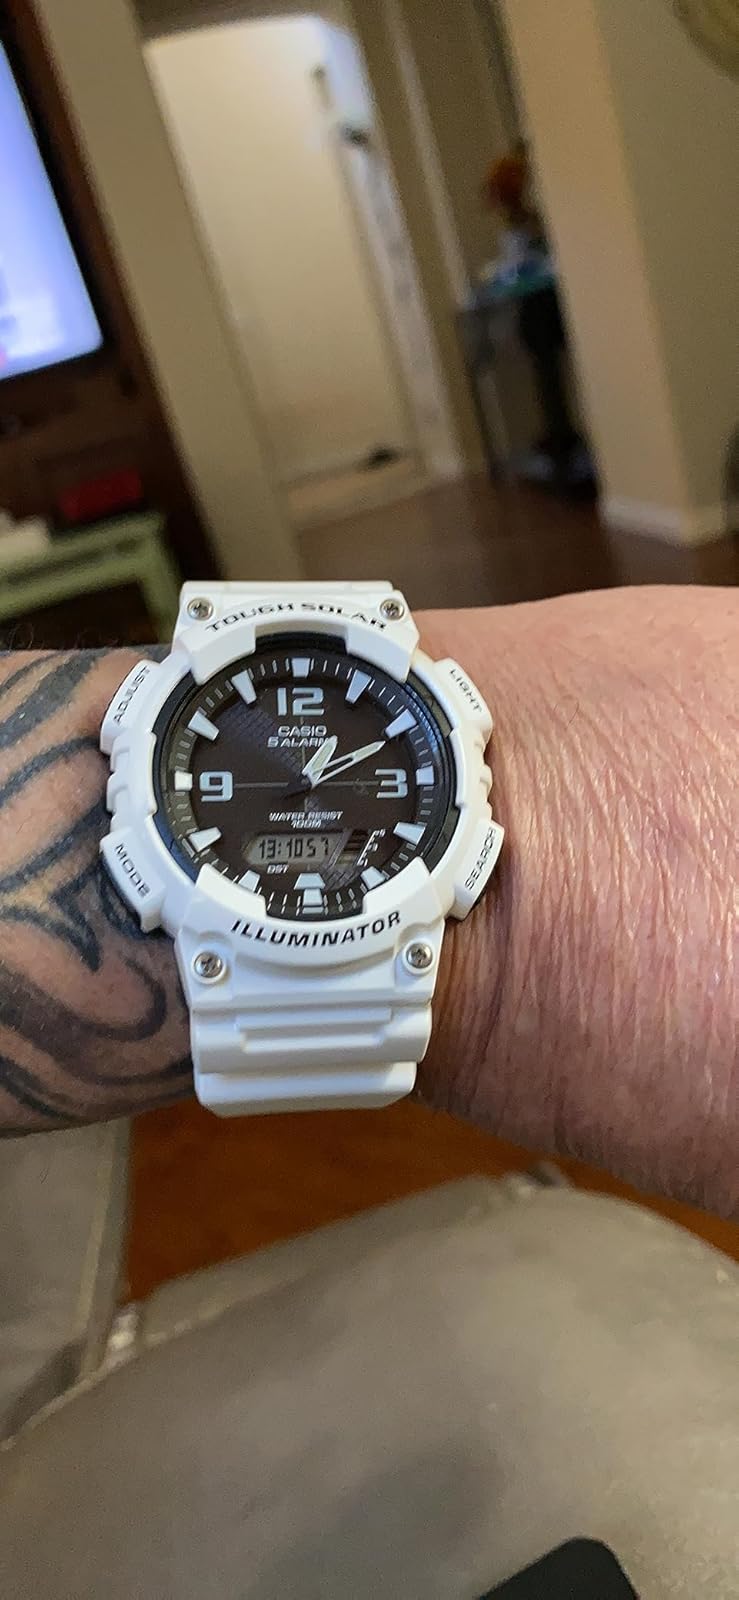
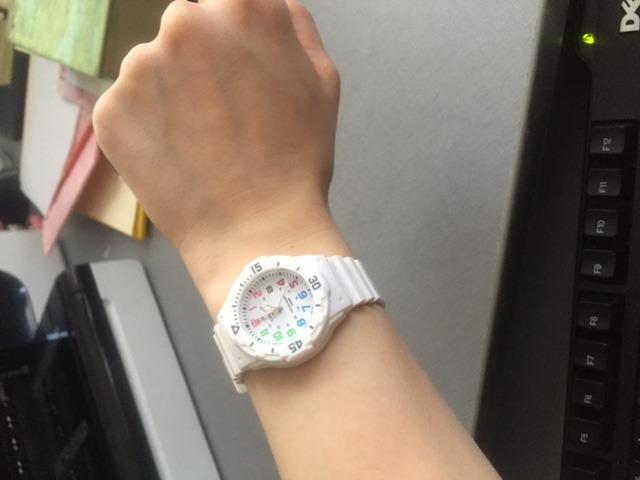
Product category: accessories_watch
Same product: no